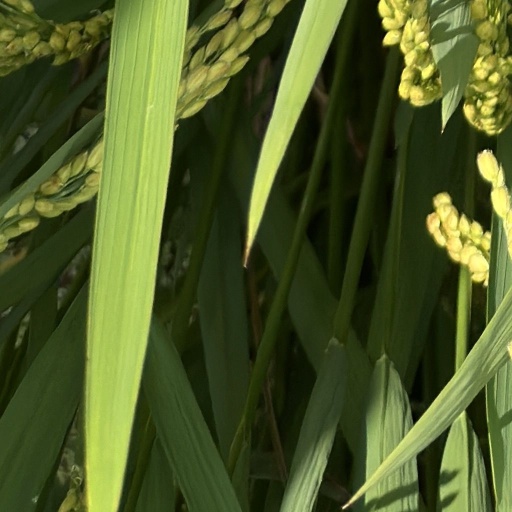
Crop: rice